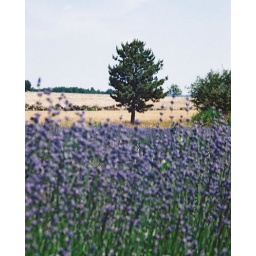
tree in lavender field